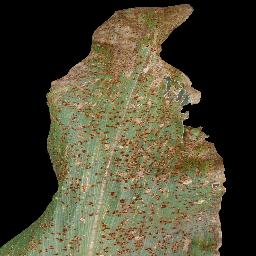
Label: Corn___Common_rust